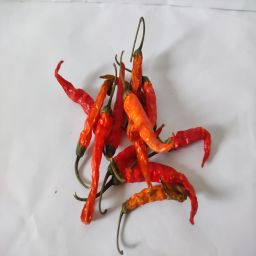
Crop: Chile Pepper
Quality: Dried